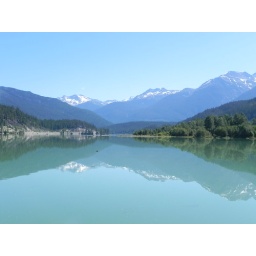
I stopped riding my bike to take this photo of green lake which is in Whistler BC.